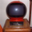
Label: television